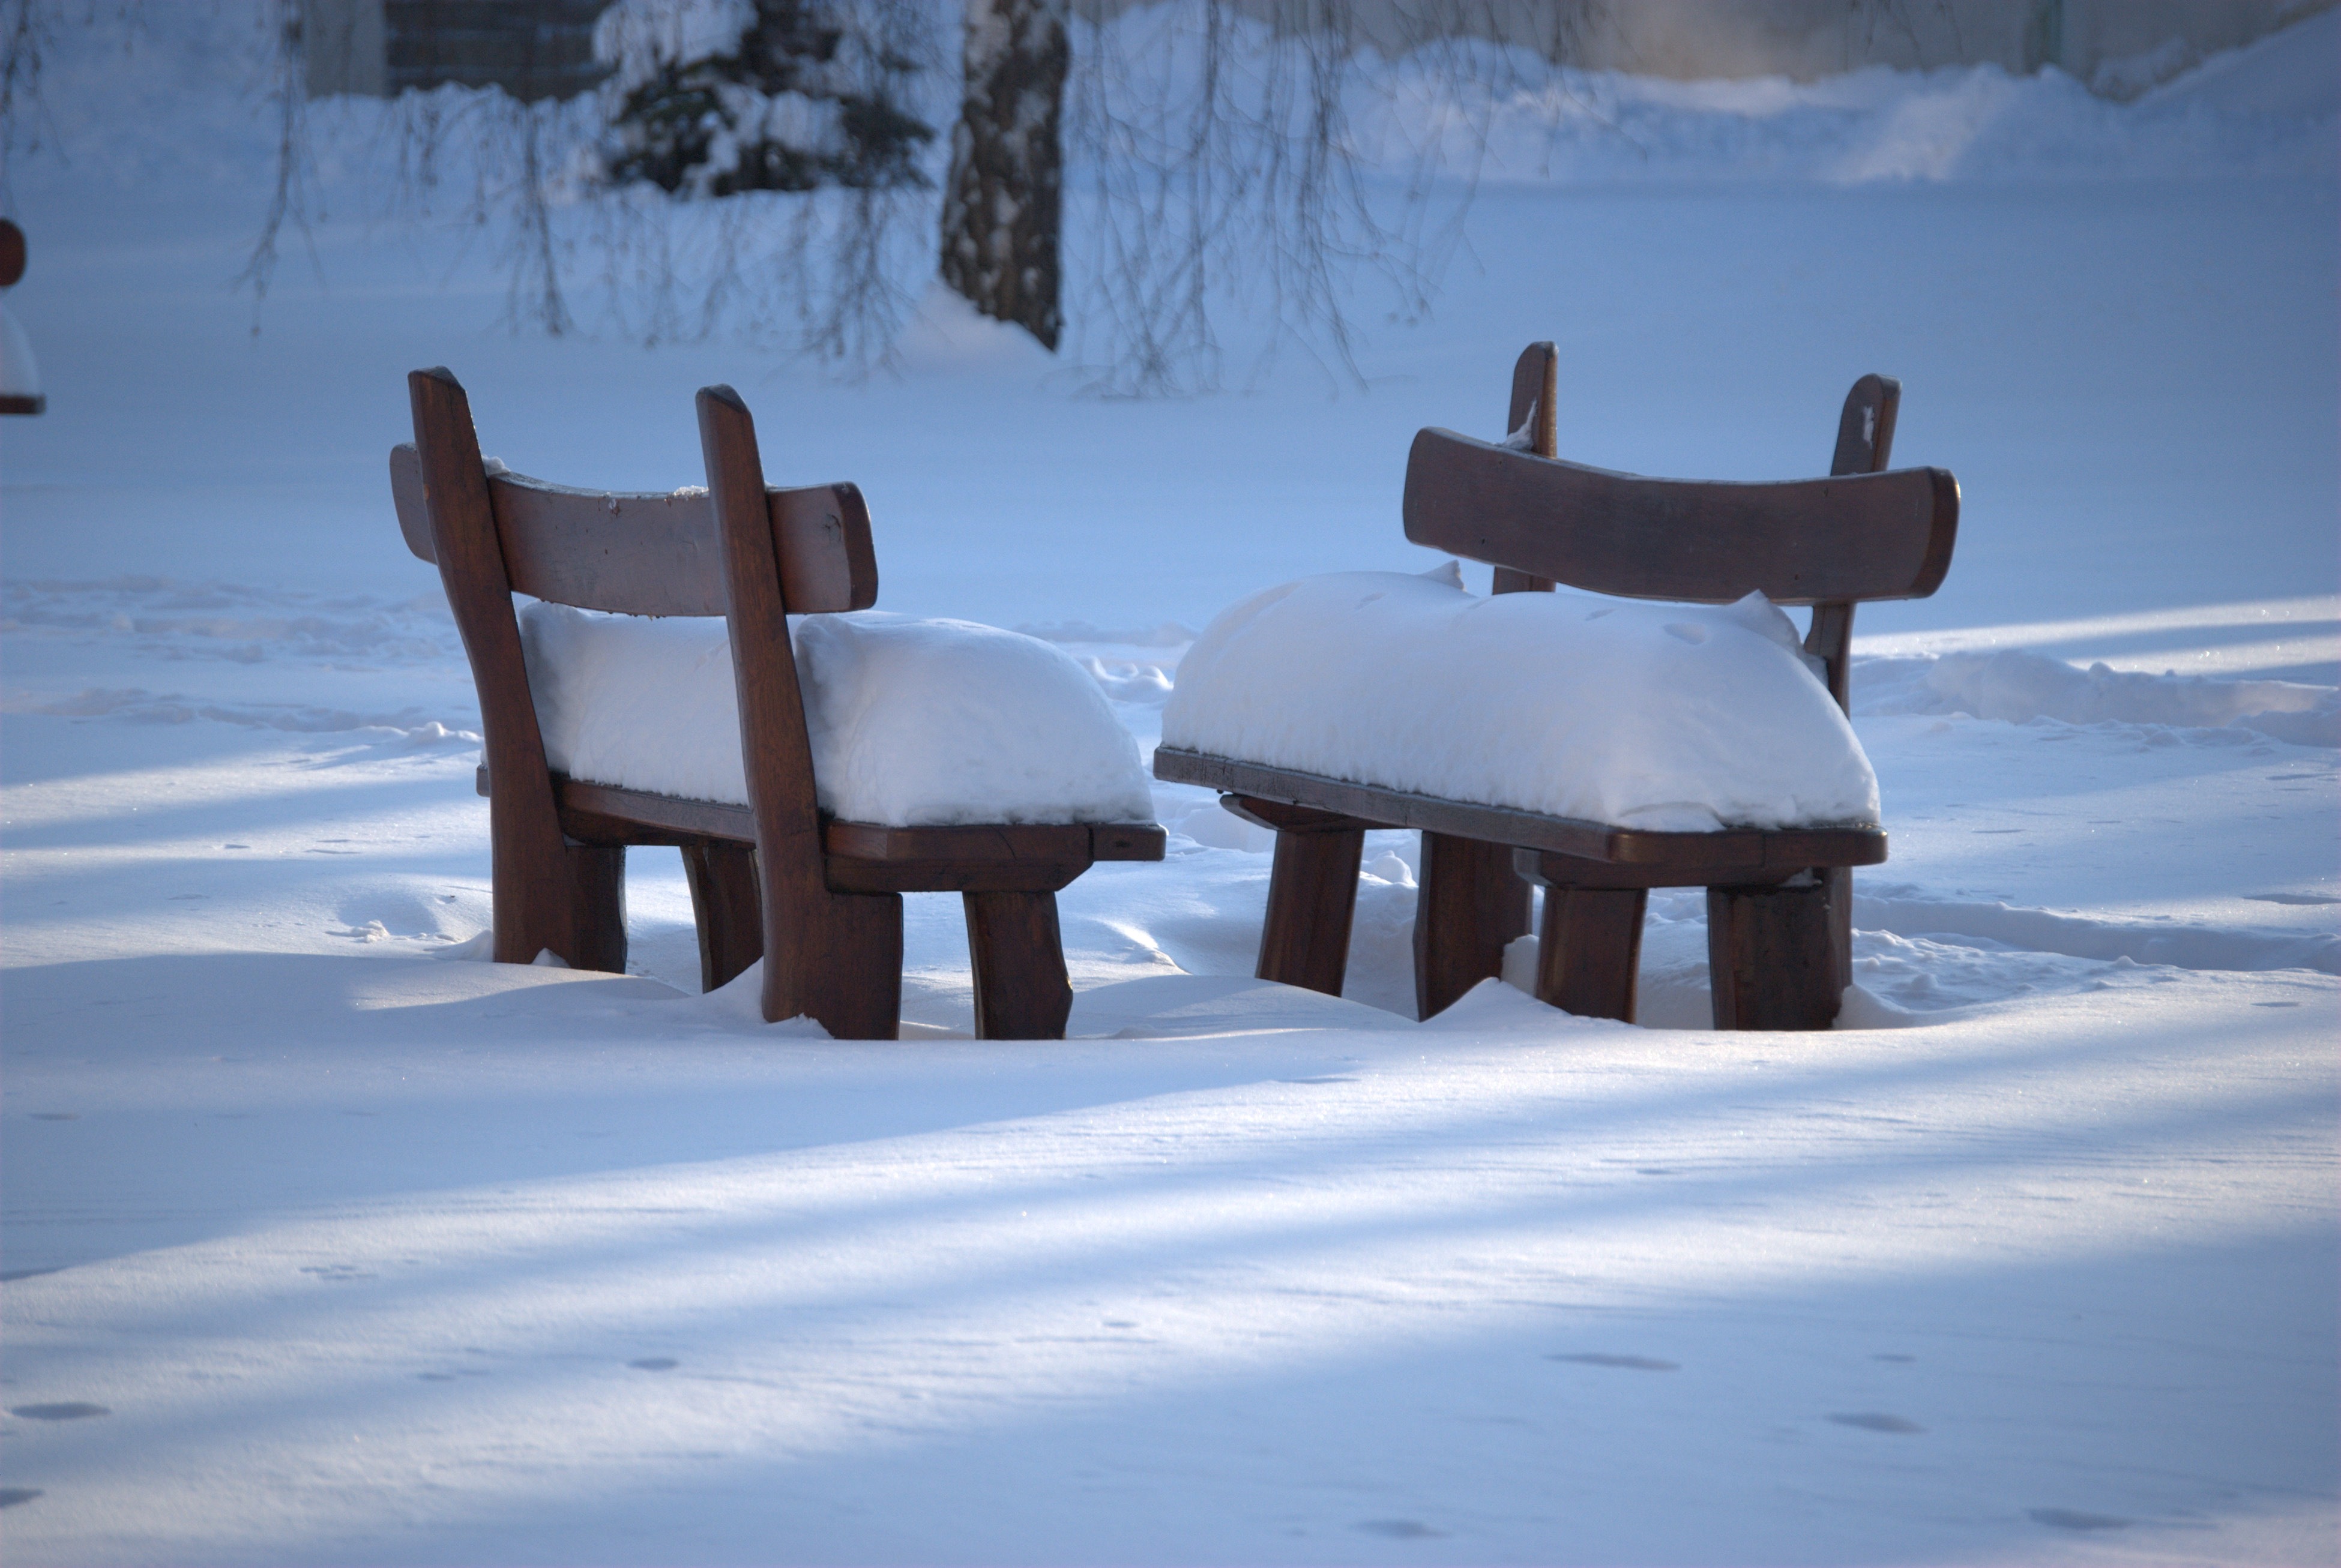
snow, winter, white, ice, weather, snowy, silence, season, privacy, blizzard, pad, freezing, wintery, winter storm